Il commissario di ferro

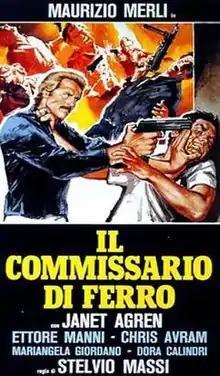

Il commissario di ferro ( is a 1978 Italian "poliziottesco" film directed by Stelvio Massi.